Krzesimir Dębski

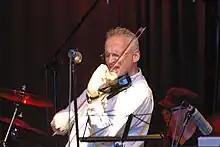
Composer and violin player Krzesimir Debski in concert.

As a film composer he is much sought after, and for most music lovers his name is associated with that area of activity. He has recently written music for screen versions of many masterpieces of Polish literature; he also composes for Hollywood.